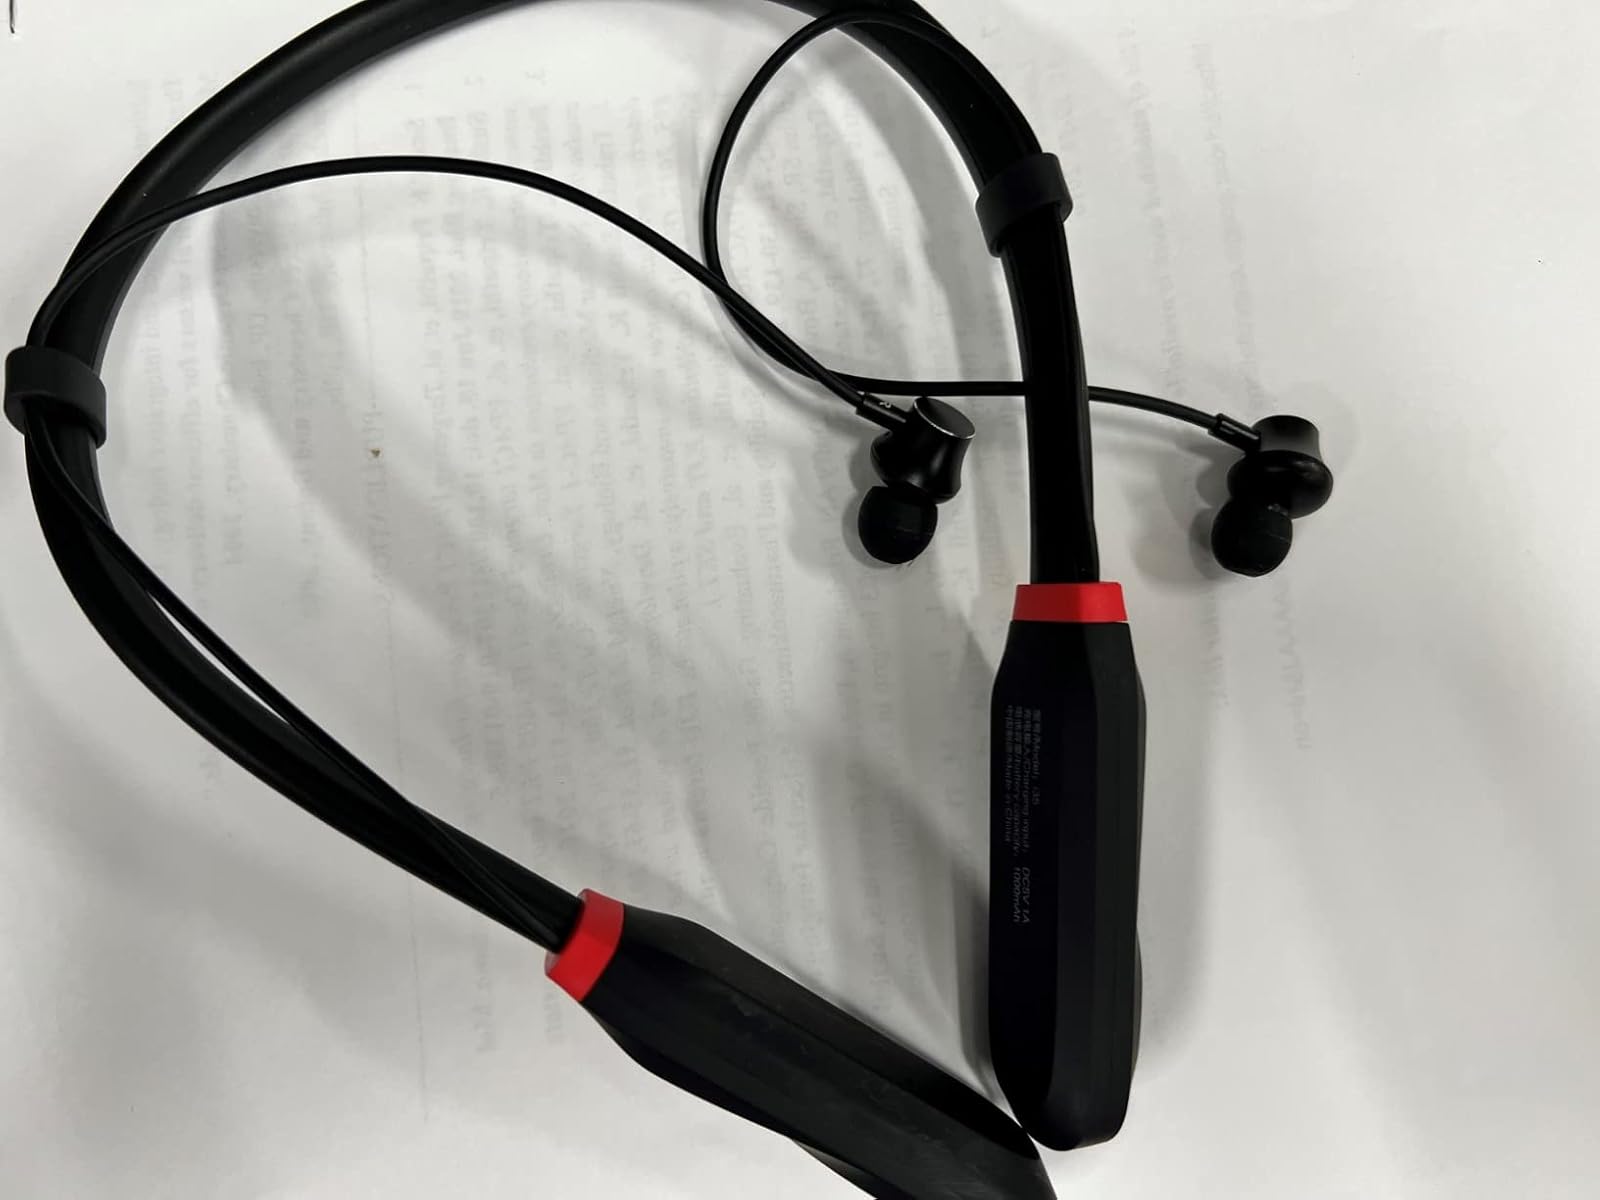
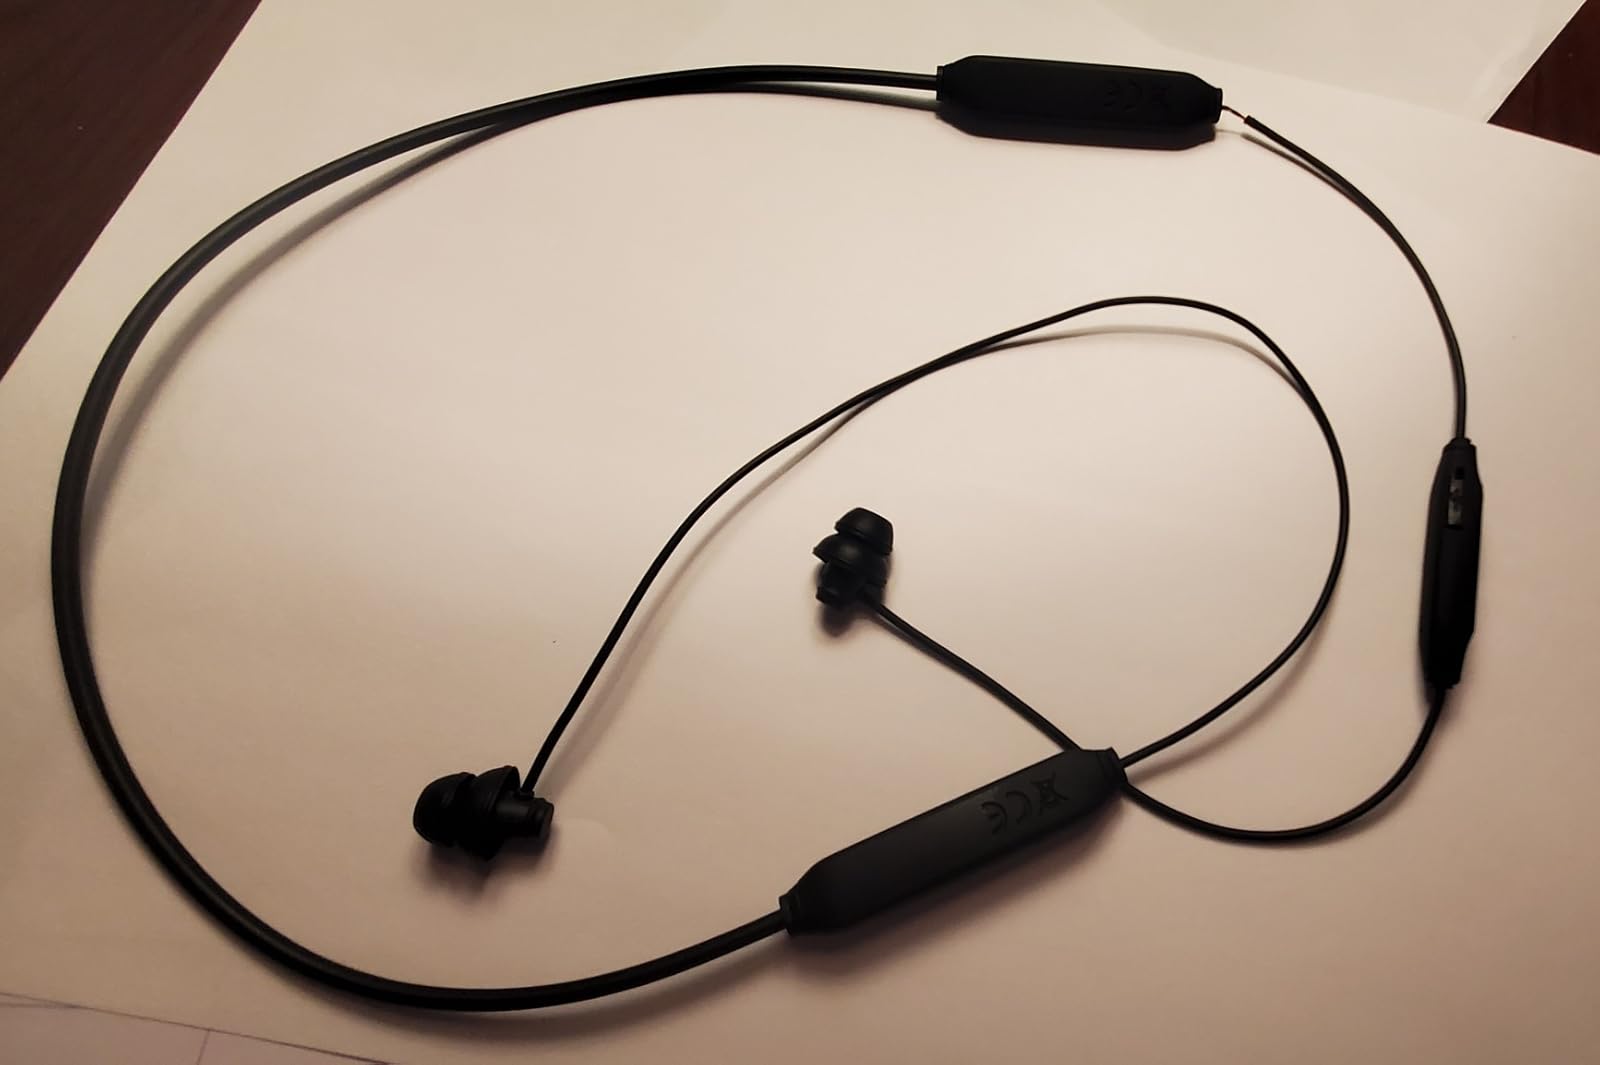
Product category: earbuds
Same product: no